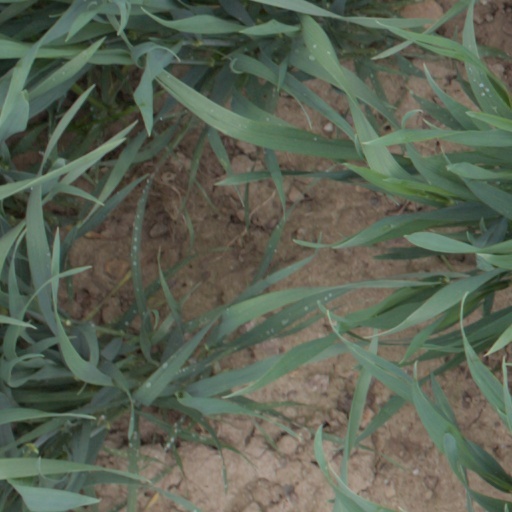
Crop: wheat